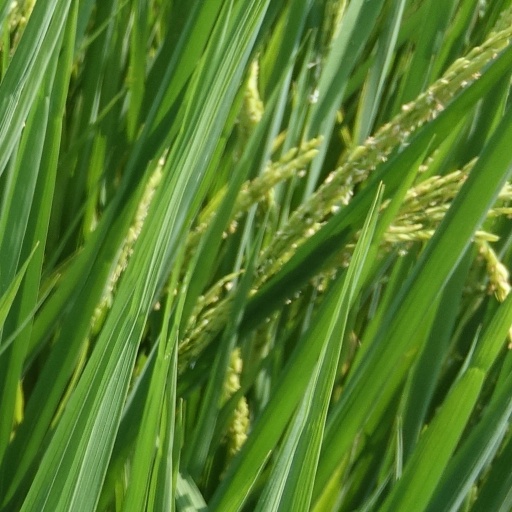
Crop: rice